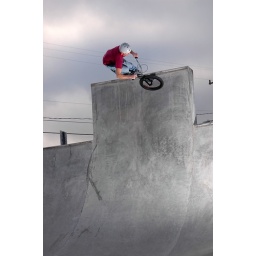
Owen Robertson shredding the Vert wall at Ballard Skatepark. SB-600 flash in bowl to right.